Alexander Peddie

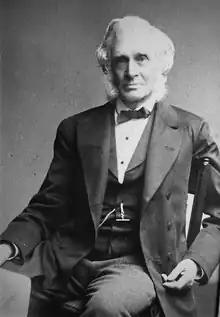
Dr. Alexander Peddie

Alexander Peddie FRSE FRCPE (3 June 1810 – 19 January 1907) was a Scottish physician and author. He was president of the Royal College of Physicians of Edinburgh from 1877 until 1879, and was co-founder of Royal Hospital for Sick Children, Edinburgh.